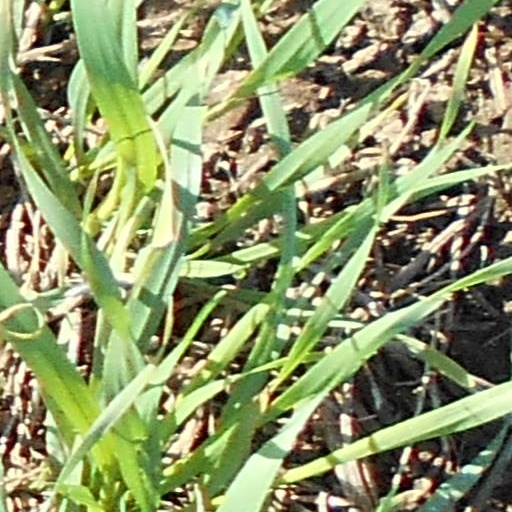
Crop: wheat